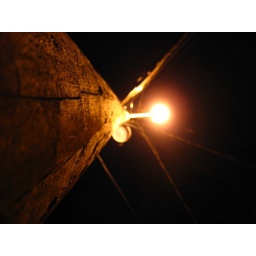
There are these pinkish lights on my street. Taken: On the street in front of my house ~ 10:50pm